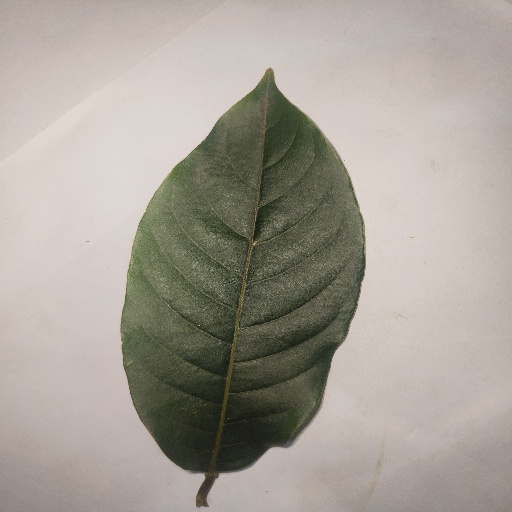
Species: HariTaki
Leaf condition: Healthy Leaf